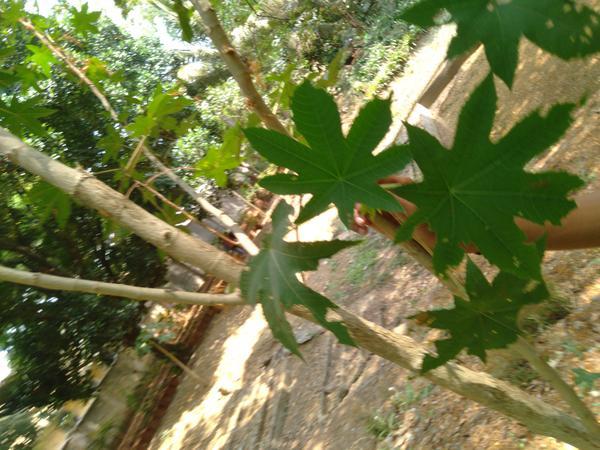
Plant: Castor